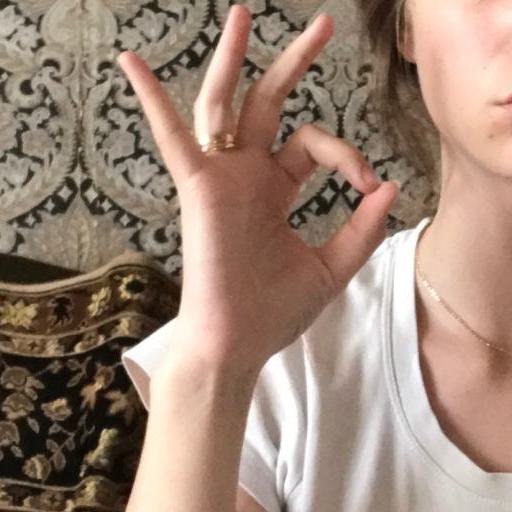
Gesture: ok